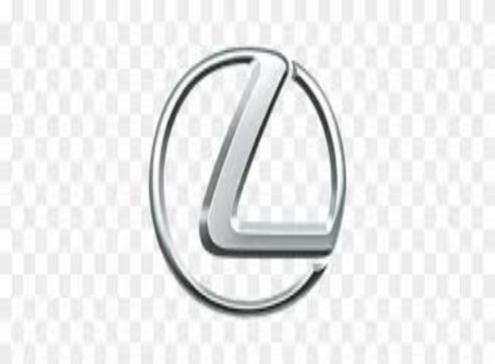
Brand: lexus-2
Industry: Transportation